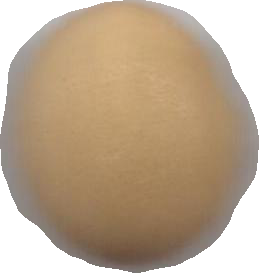
Variety: Dega